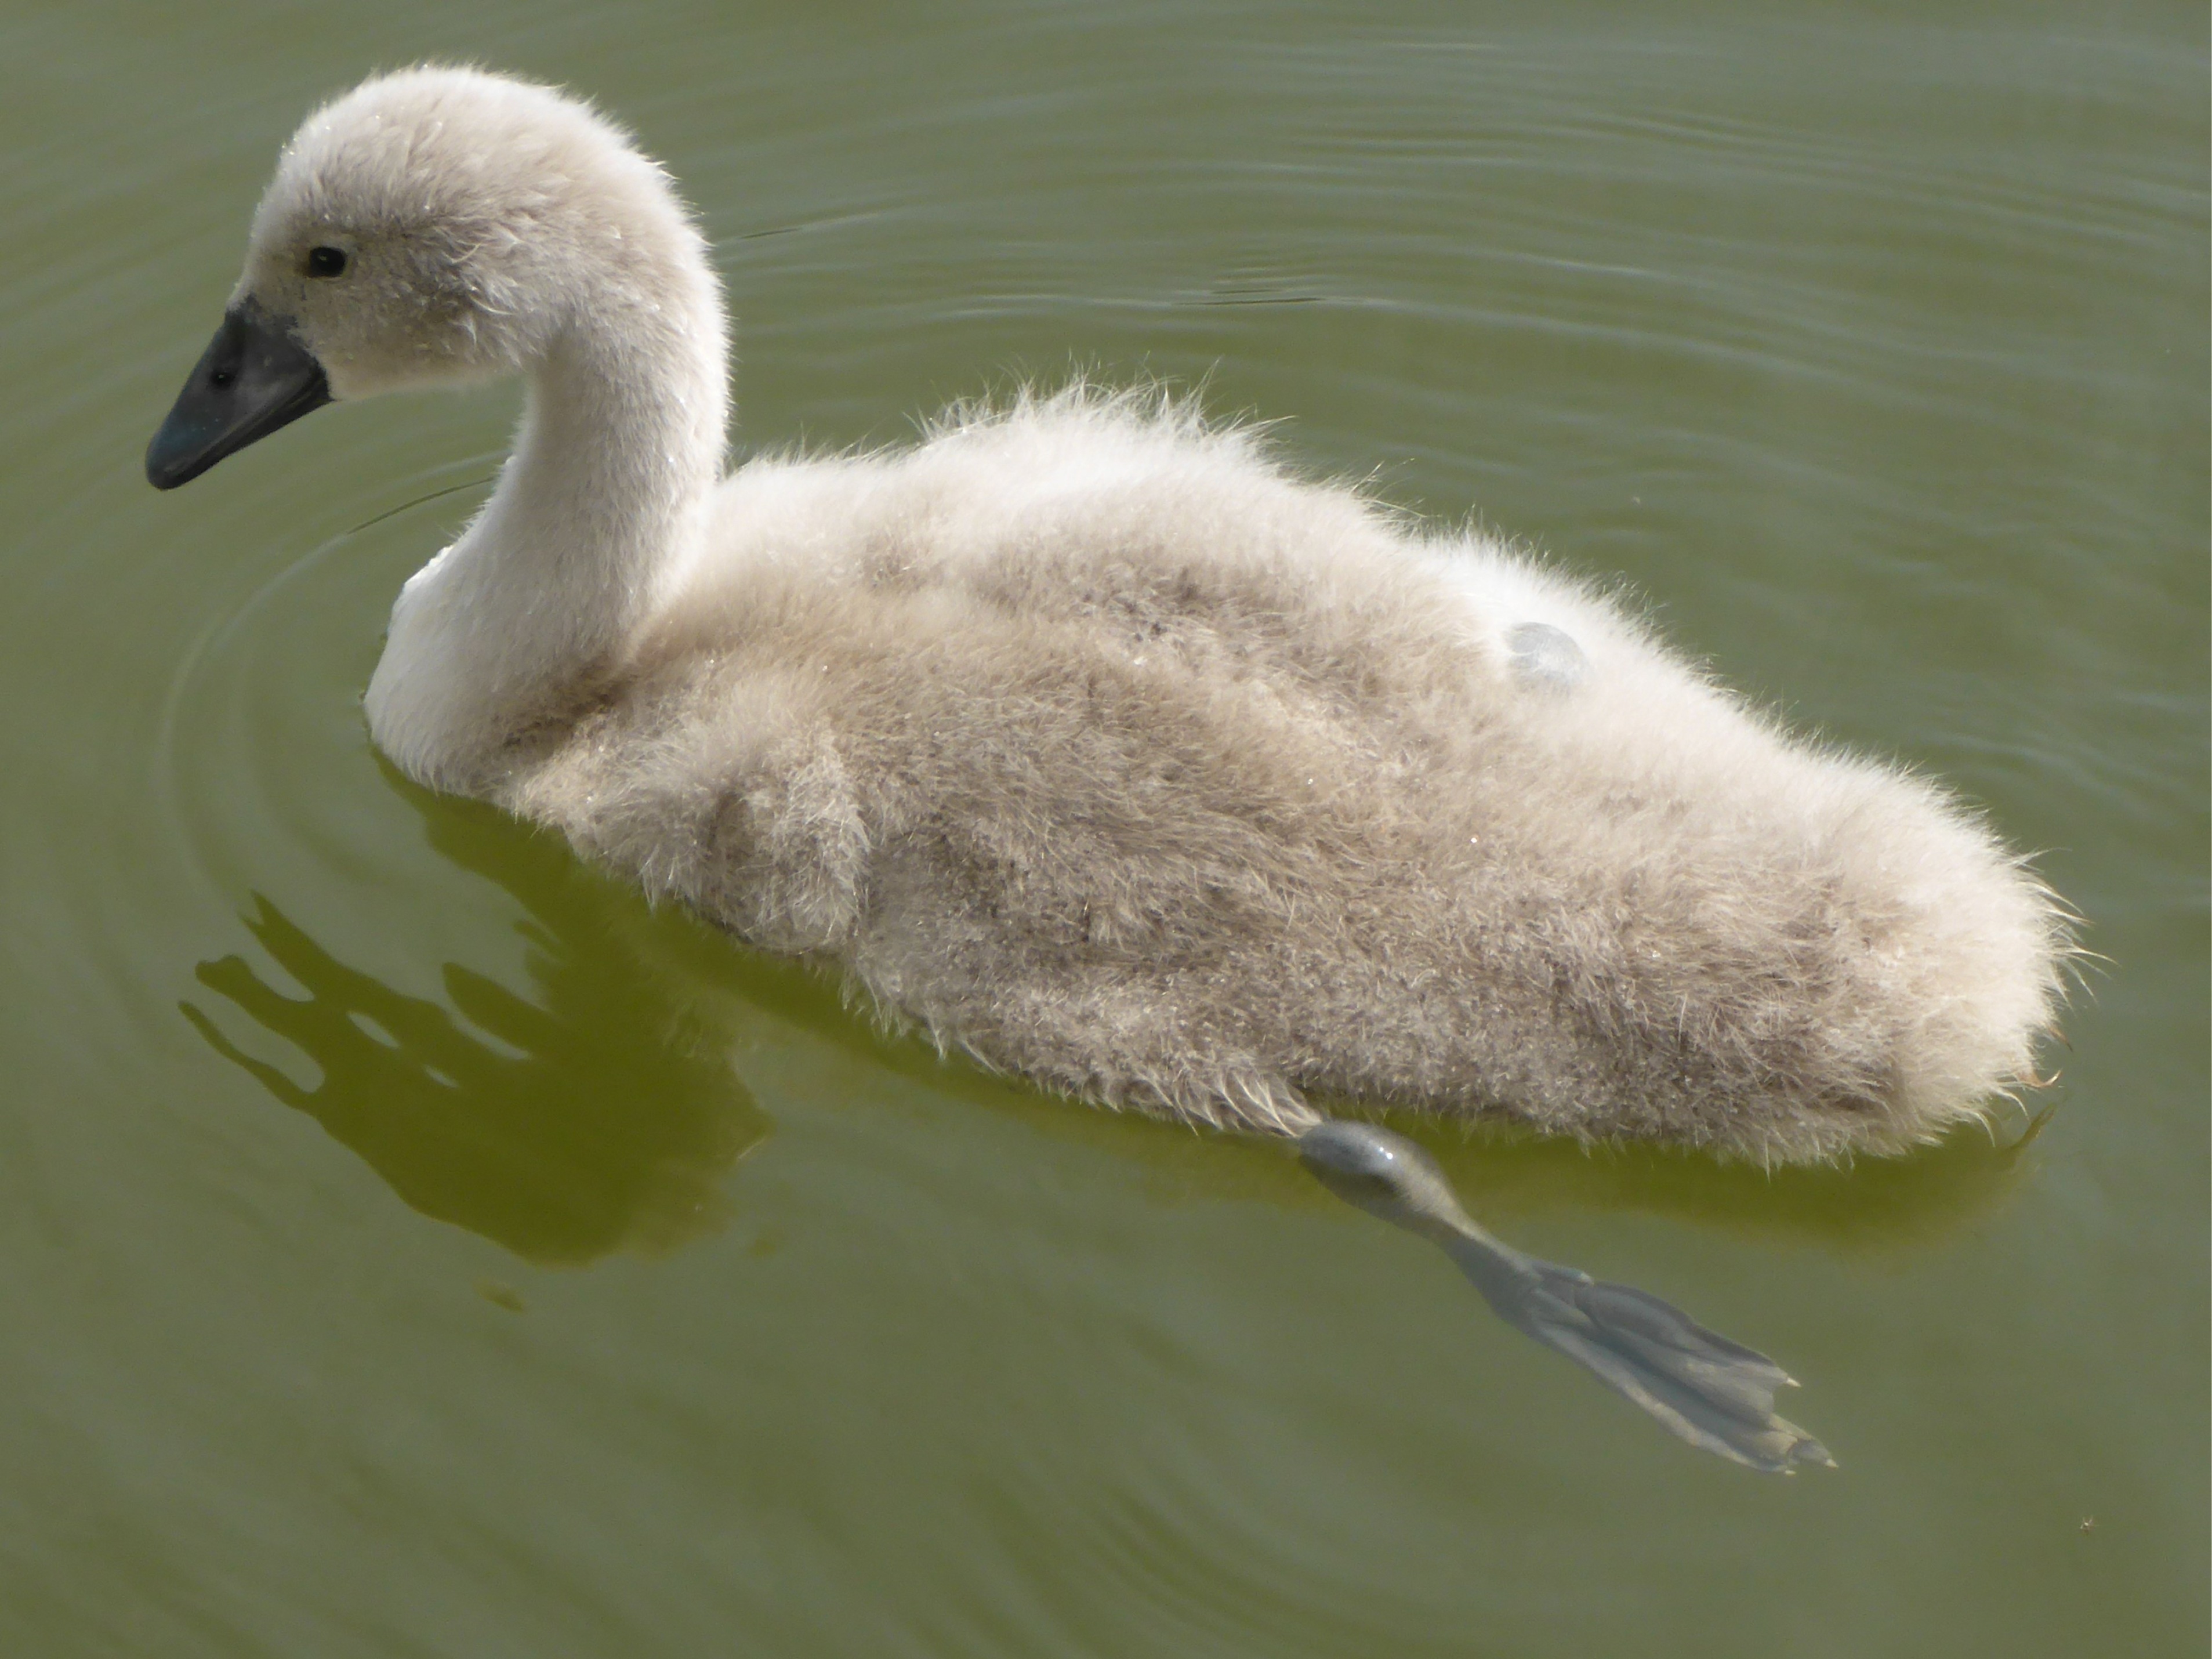
water, nature, bird, wing, white, lake, animal, wildlife, fluffy, beak, fauna, swan, duck, vertebrate, cygnet, waterfowl, water bird, mute, ducks geese and swans